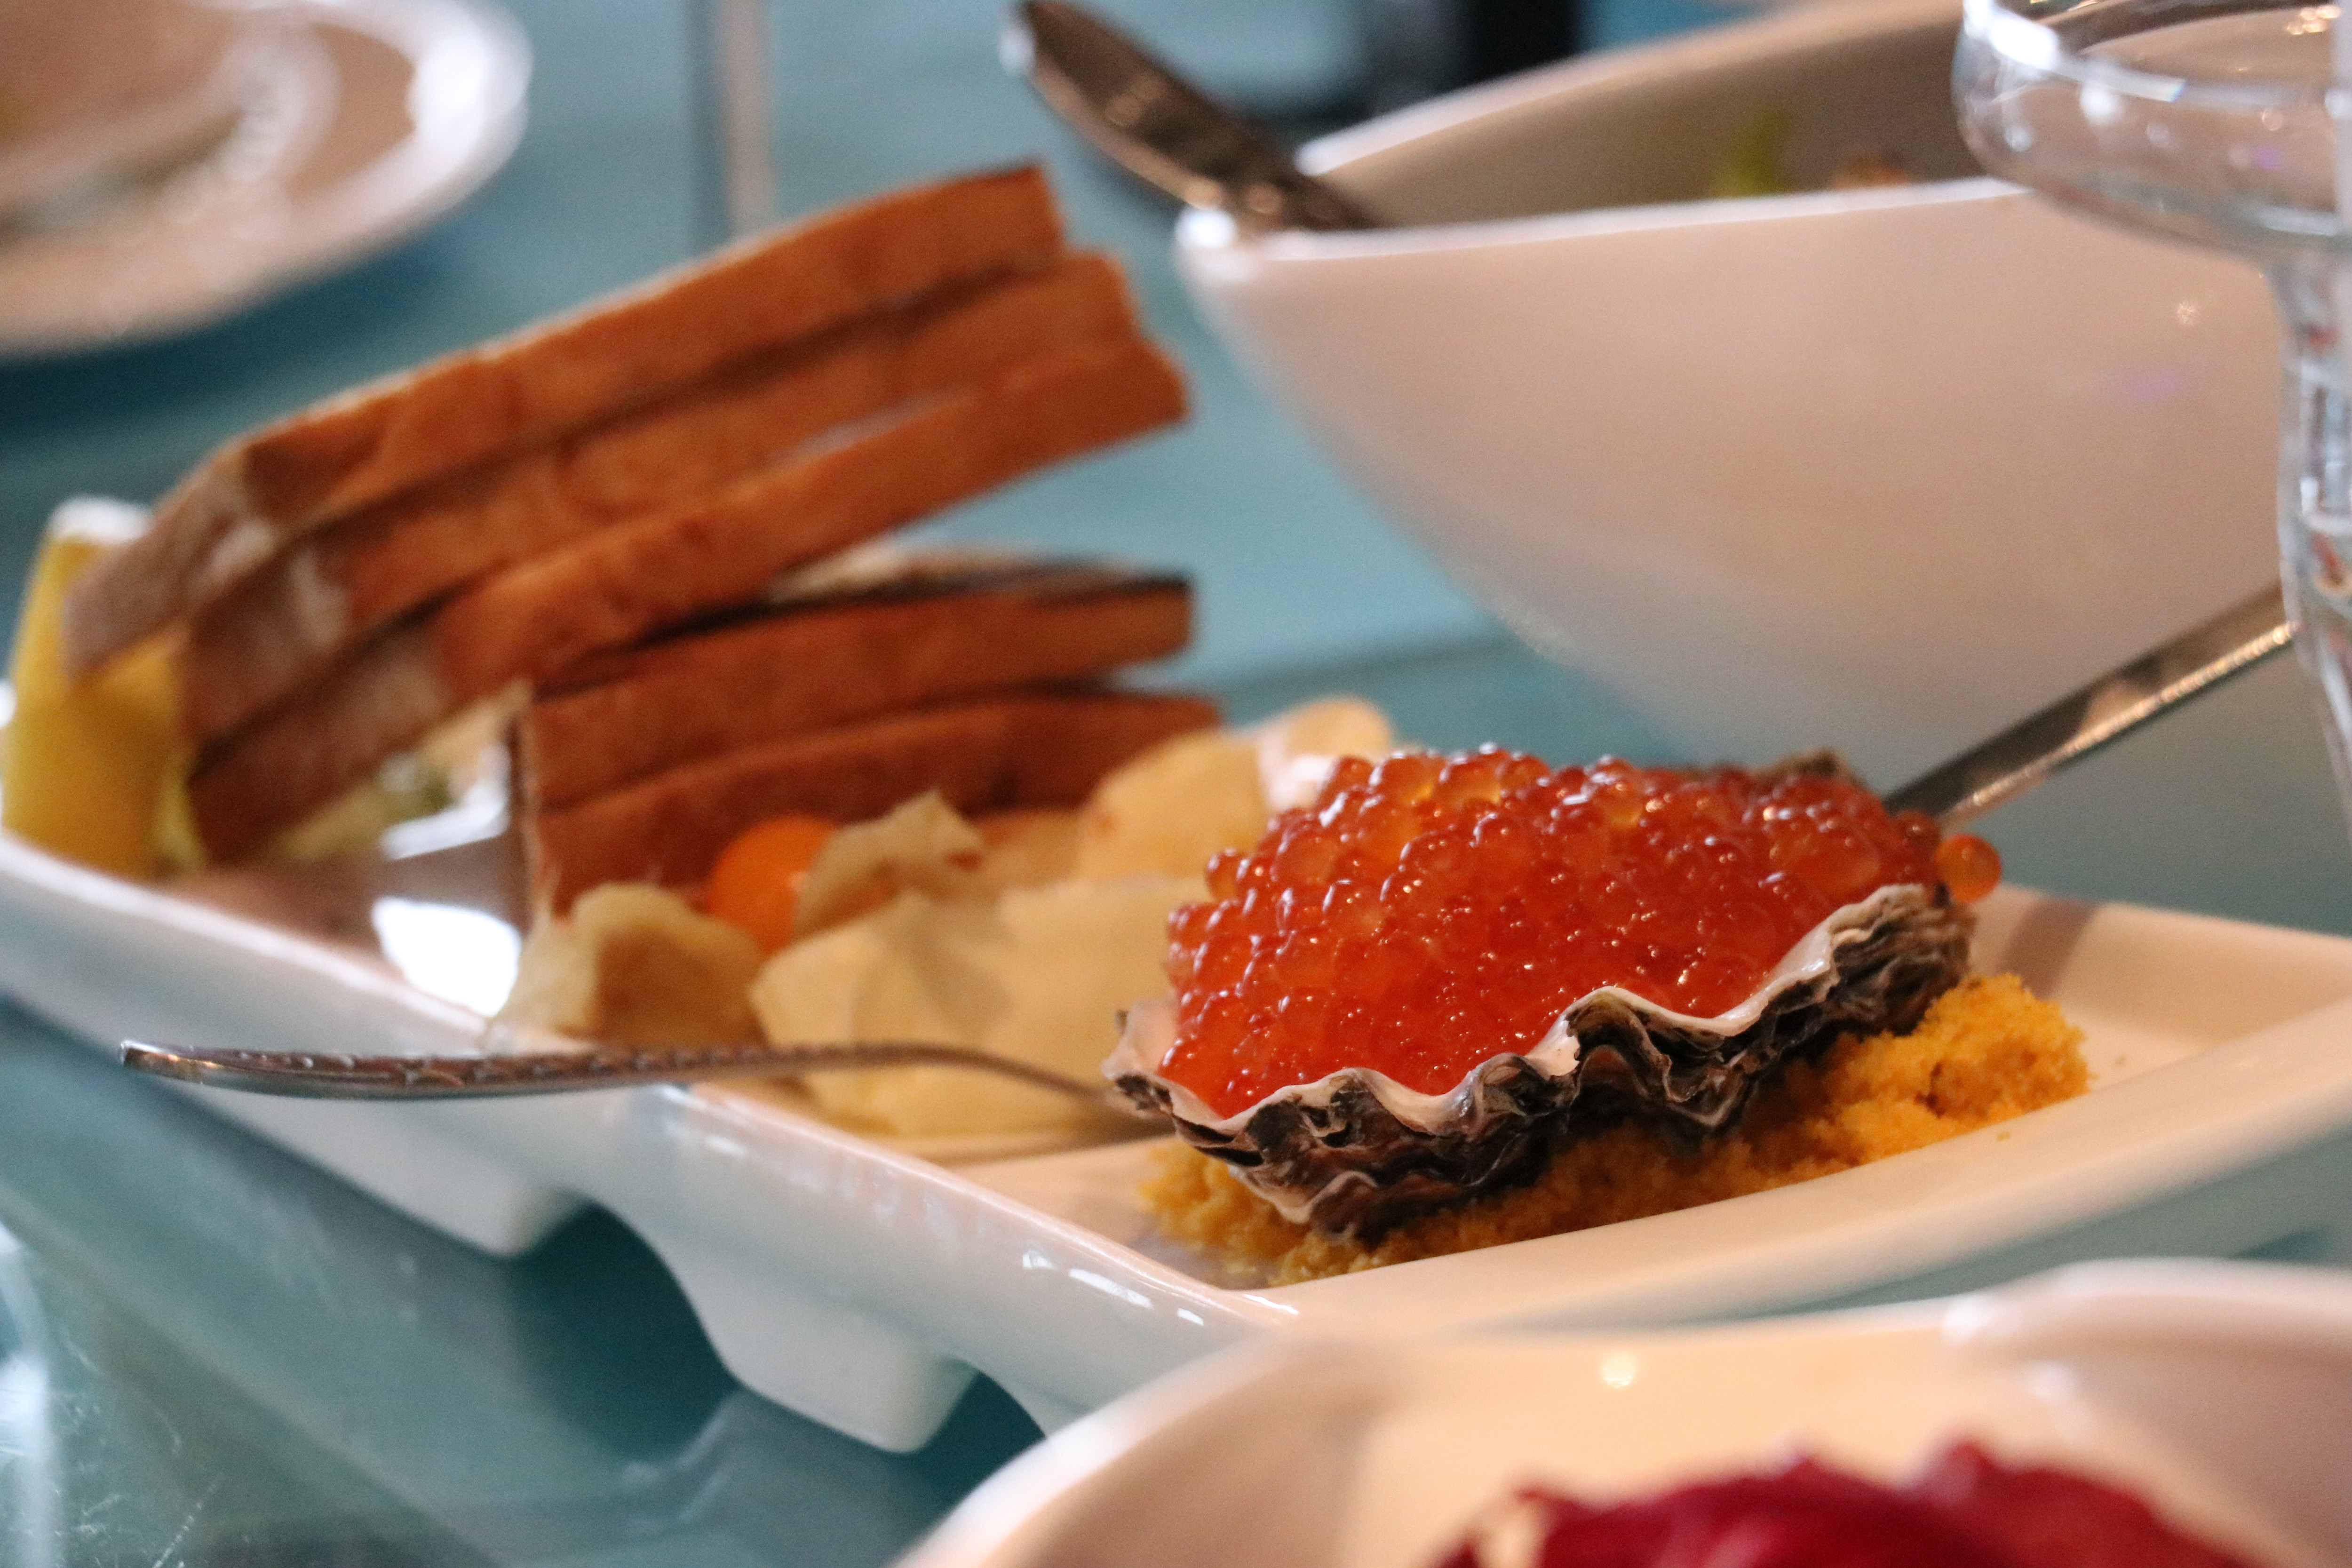
dish, food, cuisine, ingredient, brunch, breakfast, junk food, produce, la carte food, full breakfast, dessert, delicacy, meal, finger food, snack, comfort food